Salon of 1787

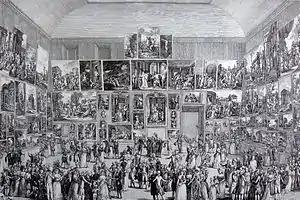
The Salon of 1787 by Pietro Antonio Martini

The Salon of 1787 was an art exhibition held at the Louvre in Paris between 25 August and 23 September 1787. It was the final Salon to take place under the Ancien Régime before the outbreak of the French Revolution two years later. Organised by the Académie Royale it featured submissions from leading painters and sculptors.